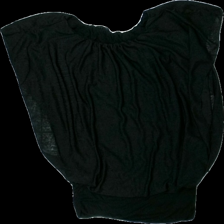
View: front
Type: Top
Category: Ladies
Brand: Missing
Colors: Black
Material: 78% polyester 22% cotton
Cut: Regular
Season: All
Damage location: bottom center
Price range: 50-100
Recommended usage: Reuse
Description: svart top